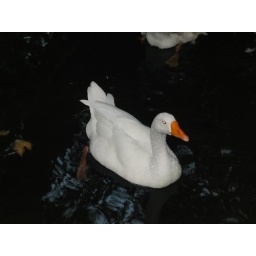
duck swimming in the water